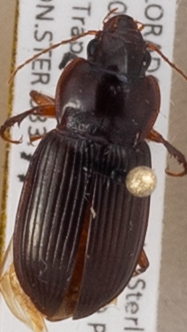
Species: Amara carinata
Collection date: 2014-06-24
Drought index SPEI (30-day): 0.71
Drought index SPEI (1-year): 0.54
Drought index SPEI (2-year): -1.01